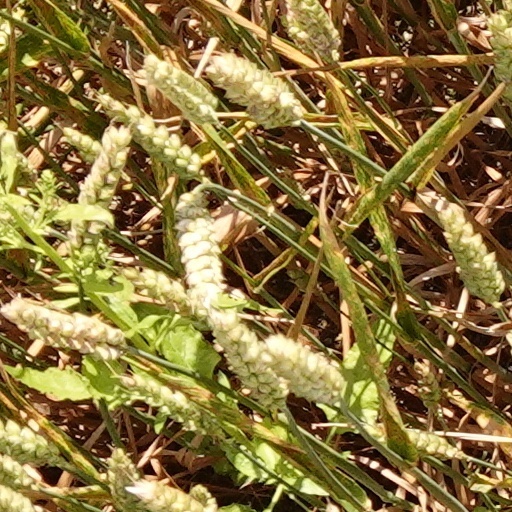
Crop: wheat